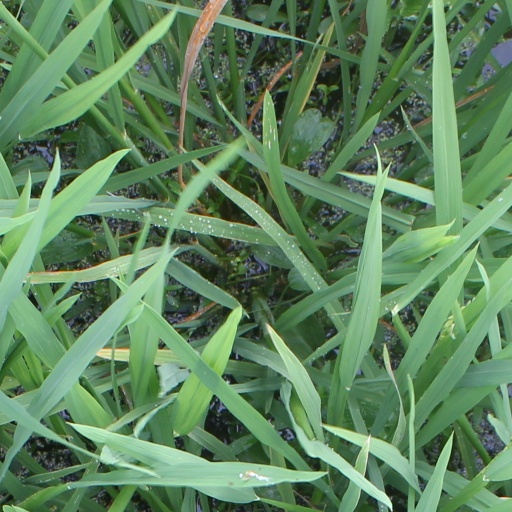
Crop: rice